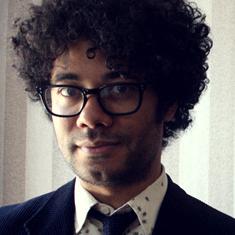
Age: 33